Reggie Evans

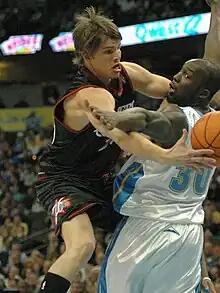
Evans defends against Kyle Korver

On February 23, 2006, the Sonics traded Evans to the Denver Nuggets. In his first five games with the division-leading Nuggets, Evans played more minutes than he did in his final 21 games with the Sonics.